Coat of arms of Moscow

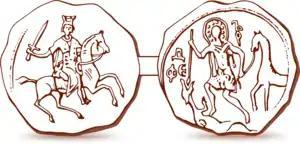
Drawing of the two sides of a seal of Alexander Nevsky, showing left a crowned prince on a horse (maybe Alexander) and right standing Saint Theodore as dragon slayer. It says: Фєдър (an Old-Russian version of Фёдор, Theodore)

Alexander's great-grandson, Ivan II, was the first ruler of Moscow to employ as his emblem the standing warrior with a sword in his hand. Ivan's son Dmitry Donskoy chose to represent this warrior riding a horse with a spear in his hand. Historians traditionally connect Dmitry's symbol with his victory over the Mongols in the Battle of Kulikovo, although historical clues are scarce. At about the same time, a similar symbol, the Vytis, emerged as a state emblem in the rival Grand Duchy of Lithuania.